Oil wrestling

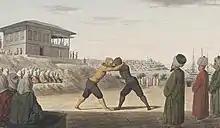
A game of oil wrestling in the gardens of the Topkapi Palace

Oil wrestling can be traced back to ancient Sumer and Babylon. It was also a popular sport amongst the Ancient Greeks and the Romans. Cognate forms of folk wrestling practiced by Turkic-speakers are found throughout Western Eurasia (i.e. Europe and Central Asia) under the names Köraş, Khuresh, Kurash and more. Greco-Roman traditions also point to the practice of oil wrestling and its spread.